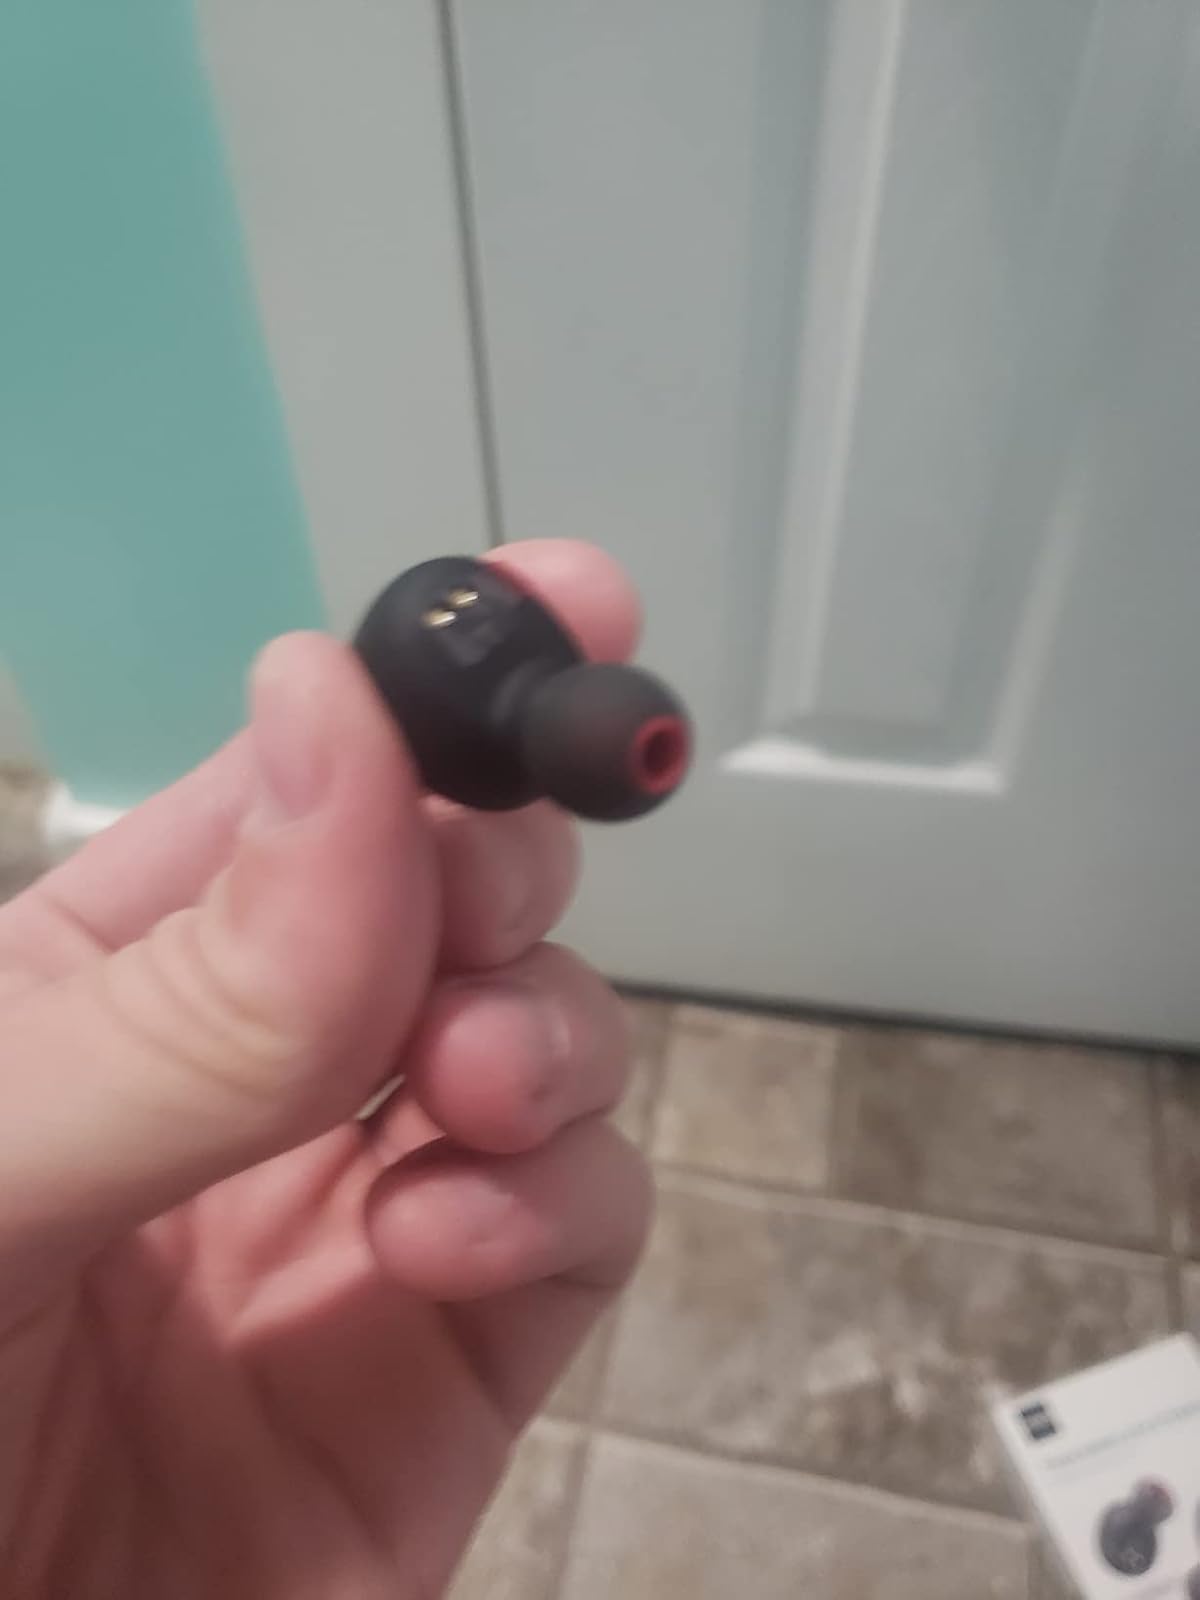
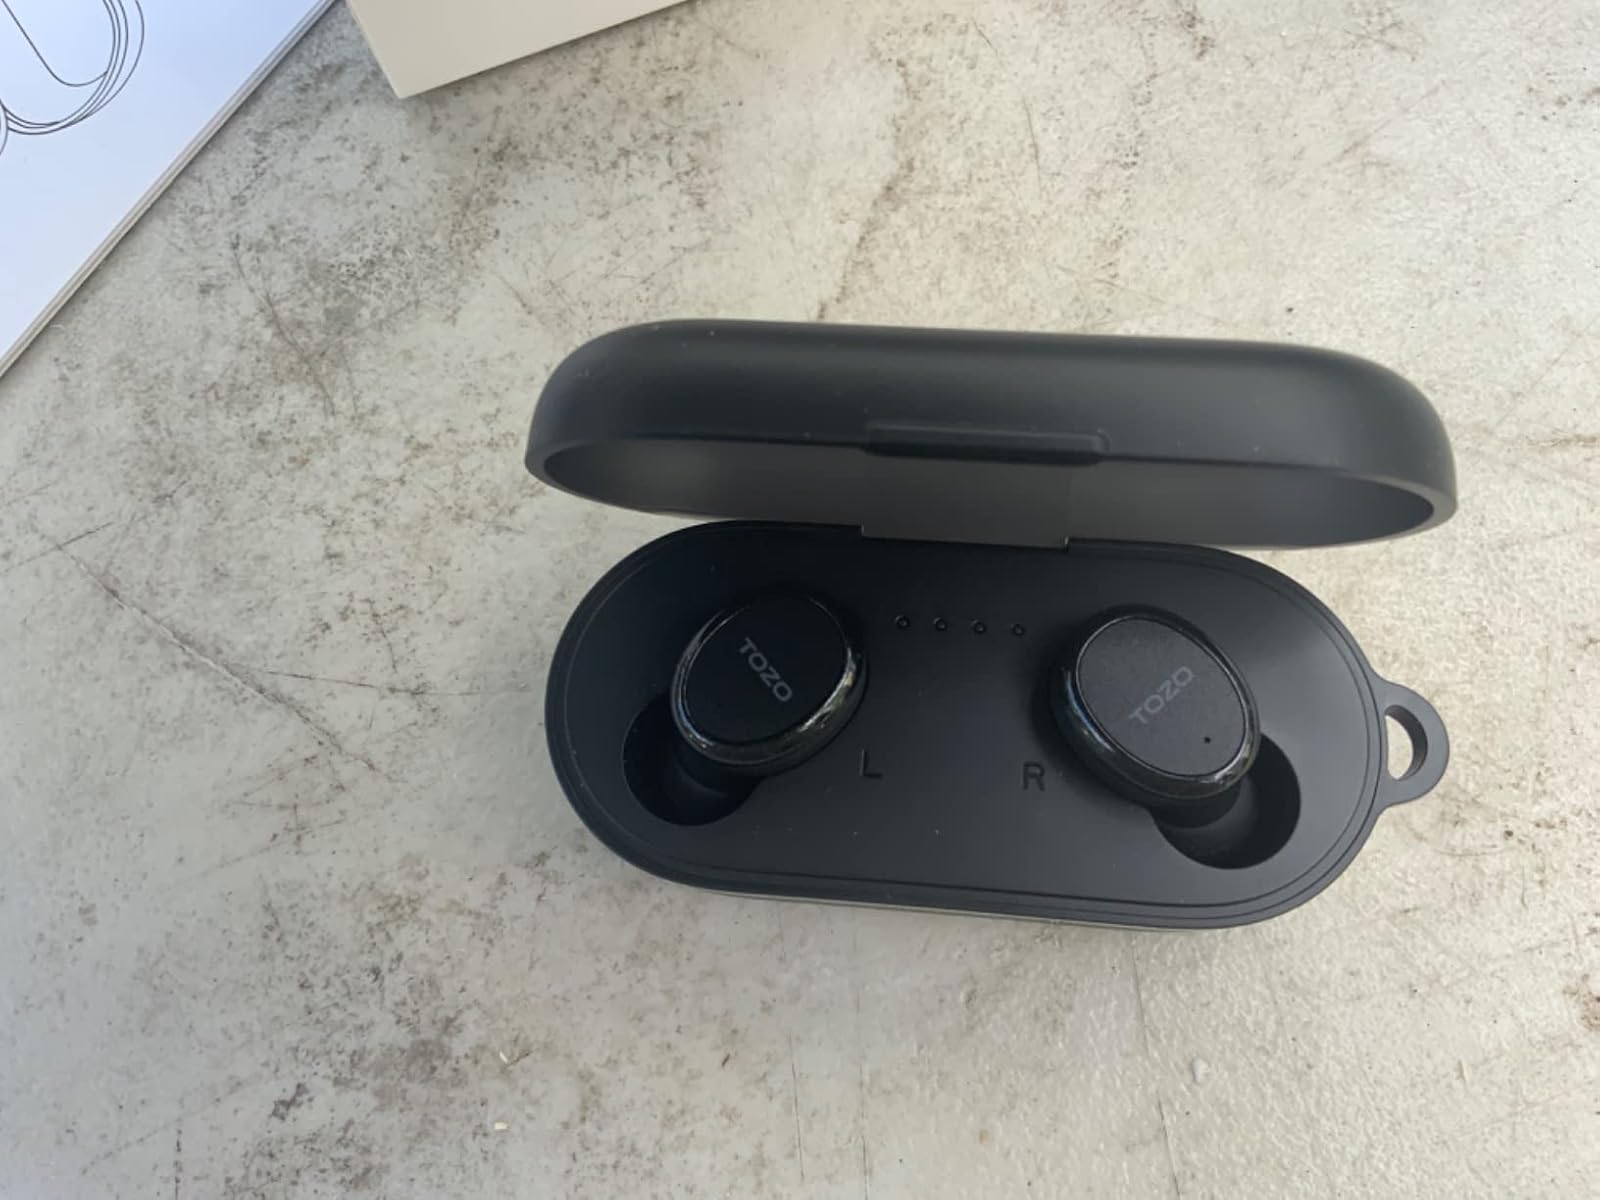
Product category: earbuds
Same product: yes